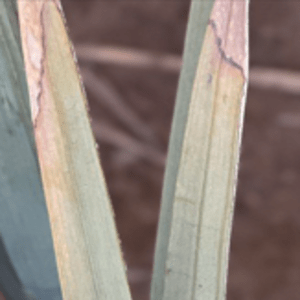
Label: Potassium Deficiency